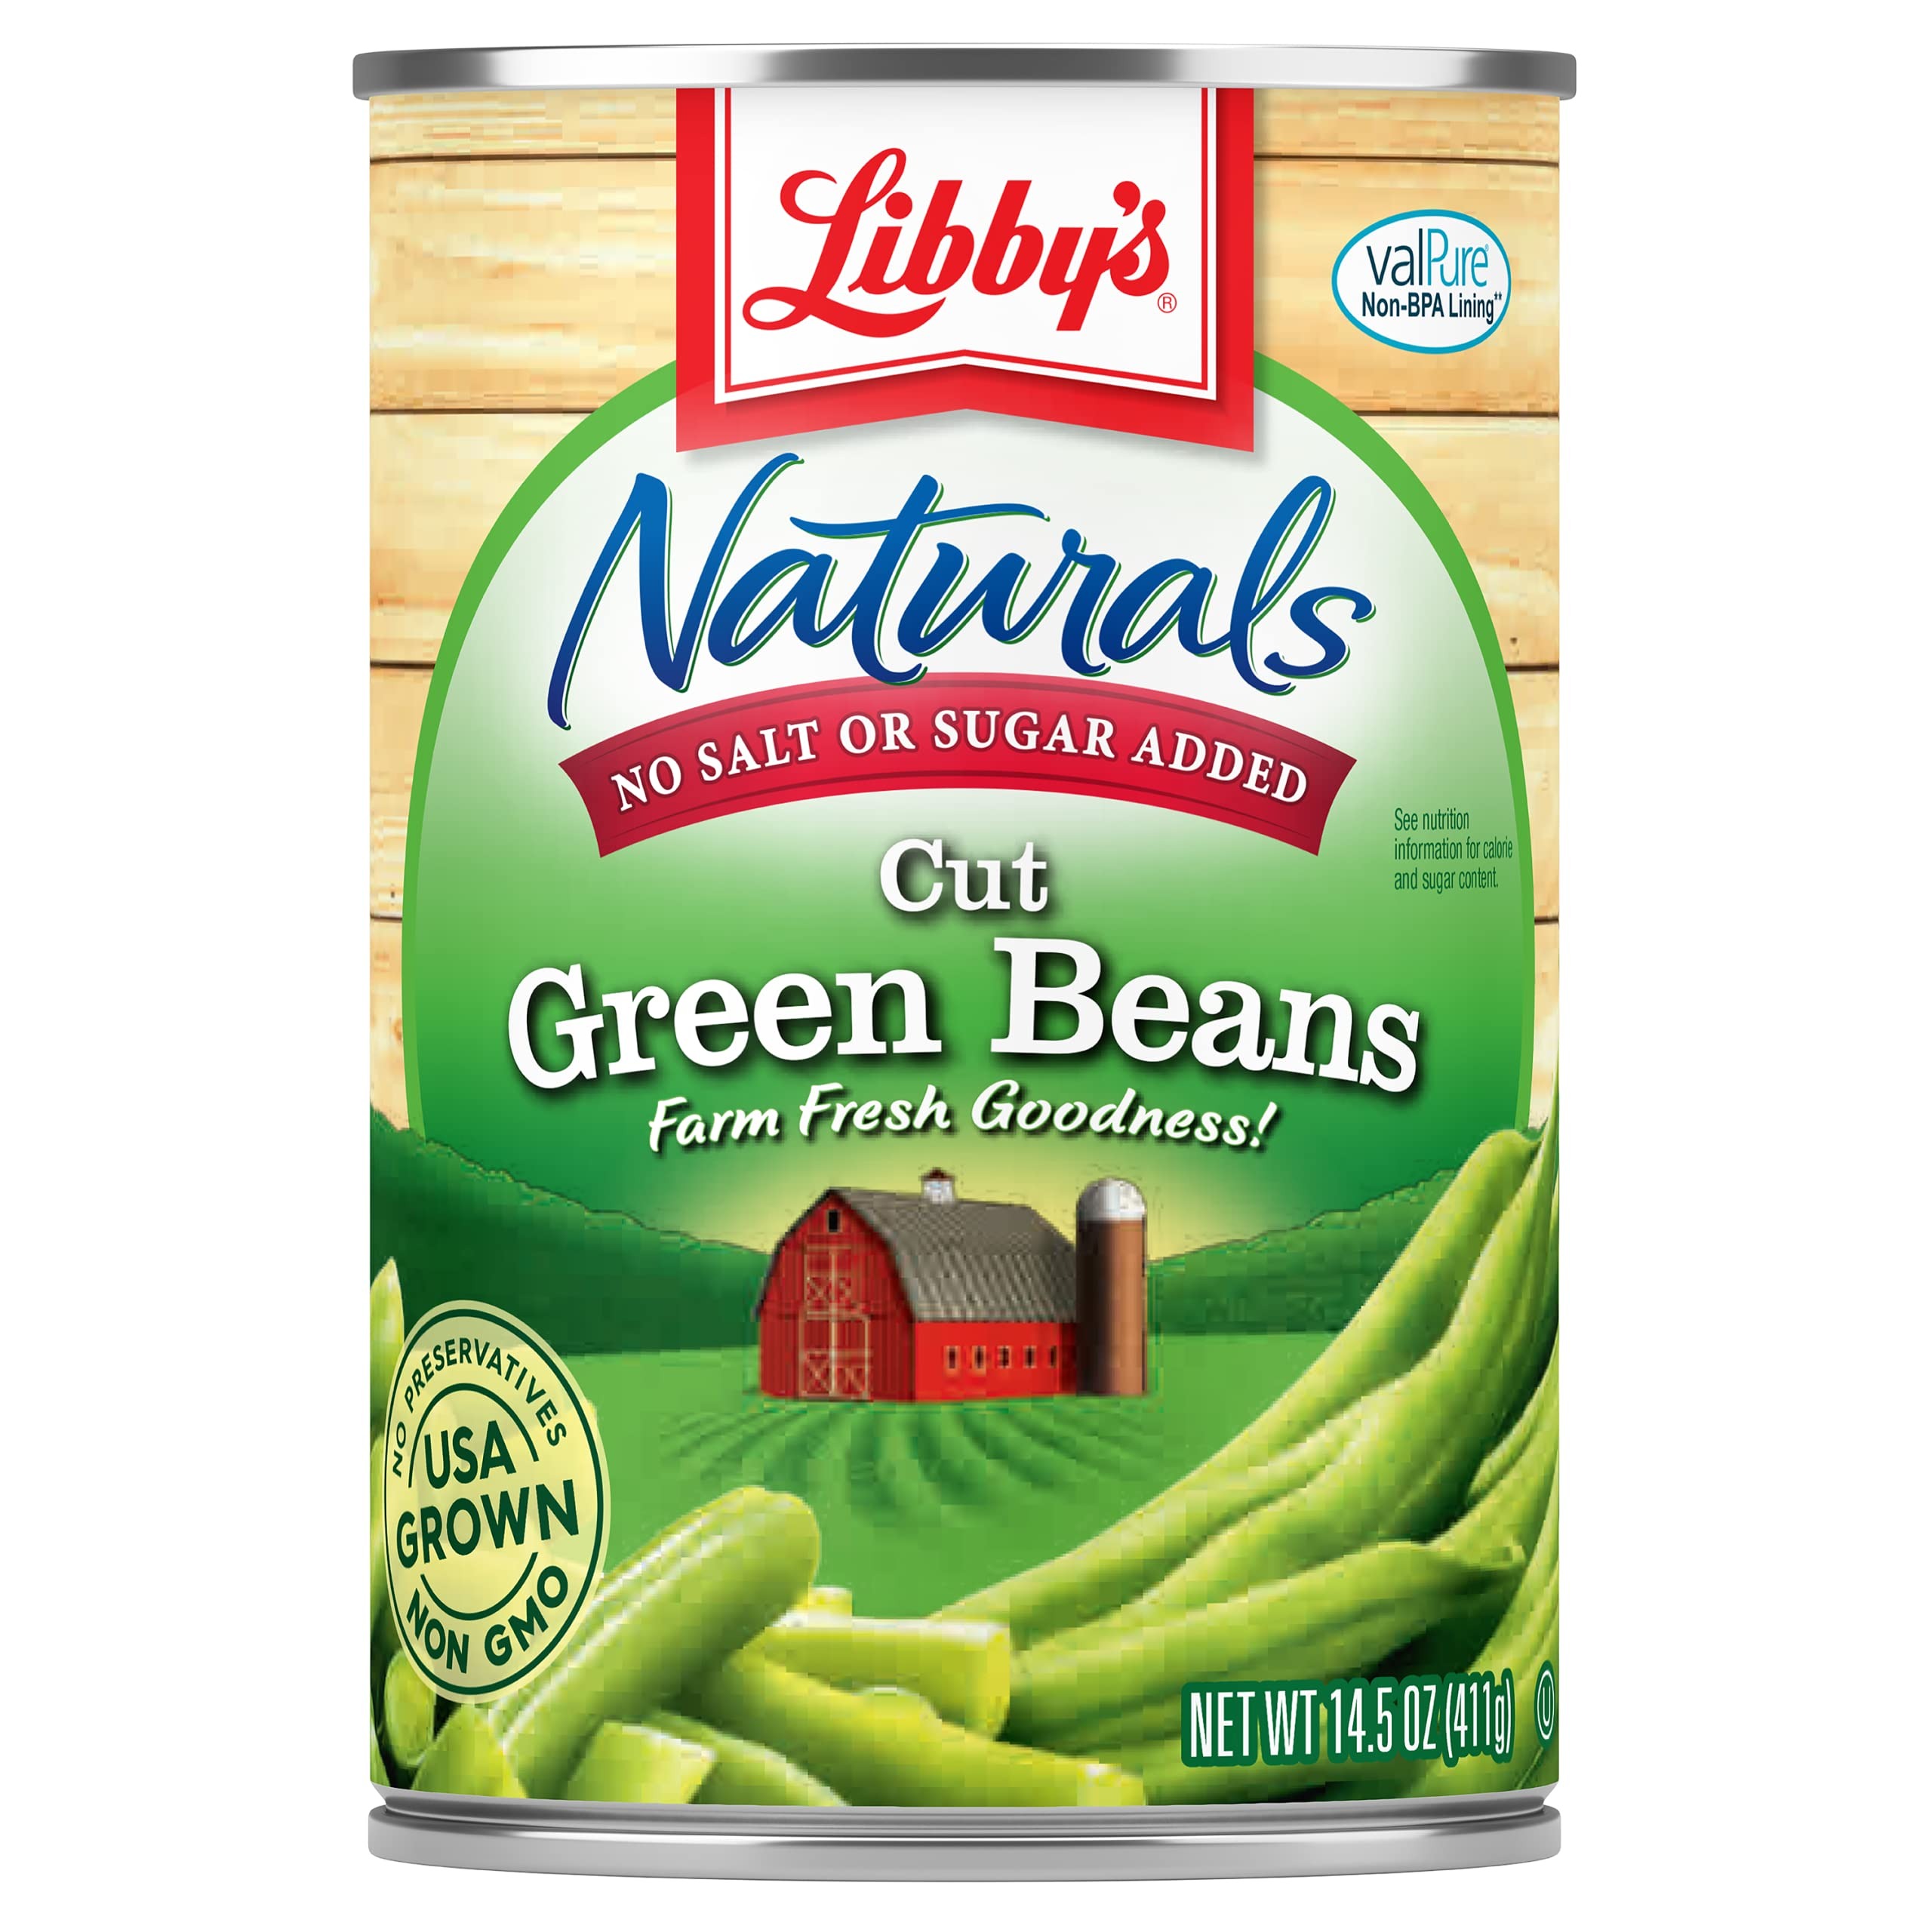
Item Name: Libby's Naturals Cut Green Beans | No Added Salt, No Added Sugar | Naturally Delicious, Mild & Subtly Sweet | Crisp-Tender Bite | Grown & Made in USA | 14.5 oz (Pack of 12)
Bullet Point 1: EXCEPTIONALLY DELICIOUS TASTE: Libby's Naturals Cut Green Beans are fresh-picked at the peak of ripeness and packed within hours to seal in Farm Fresh Goodness for a deliciously mild, subtly sweet flavor and crisp-tender bite.
Bullet Point 2: NATURAL GOODNESS: Libby's Naturals Cut Green Beans are selected for exceptional taste and crisp-tender texture. Starting as fresh, plump firm pods, our Green Beans are then cut into bite-sized lengths for a deliciously mild, subtly sweet flavor and crisp-tender texture. Deliciously part of a healthy lifestyle.
Bullet Point 3: CLEAN LABEL: Just Green Beans and Water! Yep, that's it. Kosher. No Preservatives. A real crowd pleaser that is great as a standalone side-dish, snack or "secret-ingredient" in your favorite recipes. Try Green Bean & Ham Frittata Recipe (on label) or a Classic Green Bean Casserole! Visit LibbysVegetablesDOTcom/recipes for recipes, serving suggestions and more!
Bullet Point 4: GROWN & MADE IN THE USA: Libby's Naturals Cut Green Beans are grown and made in the U.S.A. - Cultivated in the U.S. heartland by multi-generational, U.S. farmers on family-owned farms located primarily in Iowa, Illinois, Minnesota, New York or Wisconsin.
Bullet Point 5: ENVIRONMENTALLY FRIENDLY: Packaged in convenient, recyclable steel cans made with Non-BPA lining (can lining not intentionally made with BPA). Ready-to-Eat.
Value: 174.0
Unit: Ounce

Price: 23.23